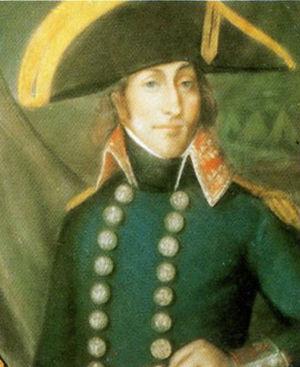
Portrait du général Jean-Baptiste-Camille de Canclaux (1740-1817)
La Chouannerie est une guerre civile qui opposa Républicains et Royalistes dans l'ouest de la France, en Bretagne, dans le Maine, l'Anjou et la Normandie, lors de la Révolution française. Elle est étroitement liée à la guerre de Vendée qui se déroula sur la rive gauche de la Loire, l'ensemble de ces deux conflits étant parfois connu sous le nom de « guerres de l'Ouest ».
La guerre de Vendée est le nom donné à la guerre civile qui opposa, dans l'Ouest de la France, les républicains aux royalistes, principalement entre l'an I et l'an IV, pendant la Révolution française.
Jean-Baptiste-Camille de Canclaux est un militaire et un homme politique français, né le 2 août 1740 à Paris et mort le 27 décembre 1817, dans la même ville. Général de la Révolution, il devient sénateur sous le Premier Empire et membre de la Chambre des pairs sous la Restauration française.